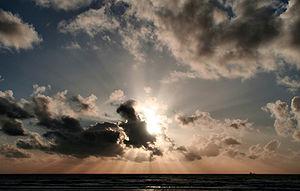
Des rayons crépusculaires passent les nuages au dessus du Pacifique.